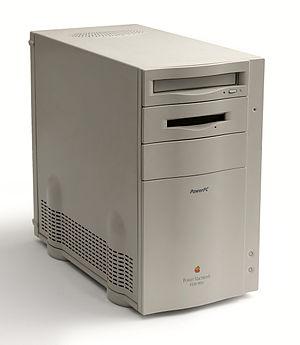
Macintosh ou Mac est une série de différentes familles d'ordinateurs personnels conçus, développés et vendus par Apple. Le premier Macintosh est lancé le 24 janvier 1984. Il constitue le premier succès commercial pour un ordinateur utilisant une souris et une interface graphique.
Apple Inc., anciennement Apple Computer Inc., est une entreprise multinationale américaine d'informatique, créée le 1ᵉʳ avril 1976 à Cupertino, puis constituée sous forme de société le 3 janvier 1977. De sa création à l'entreprise telle qu'elle existe aujourd’hui, Apple a connu les diverses phases de l'évolution du monde informatique, partant d'un monde sans ordinateur personnel à une société du XXIᵉ siècle interconnectée par l'intermédiaire de terminaux fixes et mobiles. Son histoire est particulièrement liée à celle de l'un de ses cofondateurs, Steve Jobs, forcé à quitter la firme en 1985, puis réembauché en décembre 1996, avant de devenir CEO de la société en 1997. Parmi les produits phares qu'a connus Apple depuis sa création, se trouvent l'Apple I et II, le Macintosh, l'iPod, l'iPhone et l'iPad.